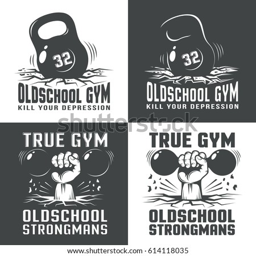
gym old - school logos on white and black background .